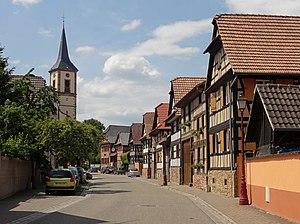
Geispolsheim [gaɪspɔlsaɪm] est une commune française de plus de 7 000 habitants située dans le département du Bas-Rhin, en région Grand Est.